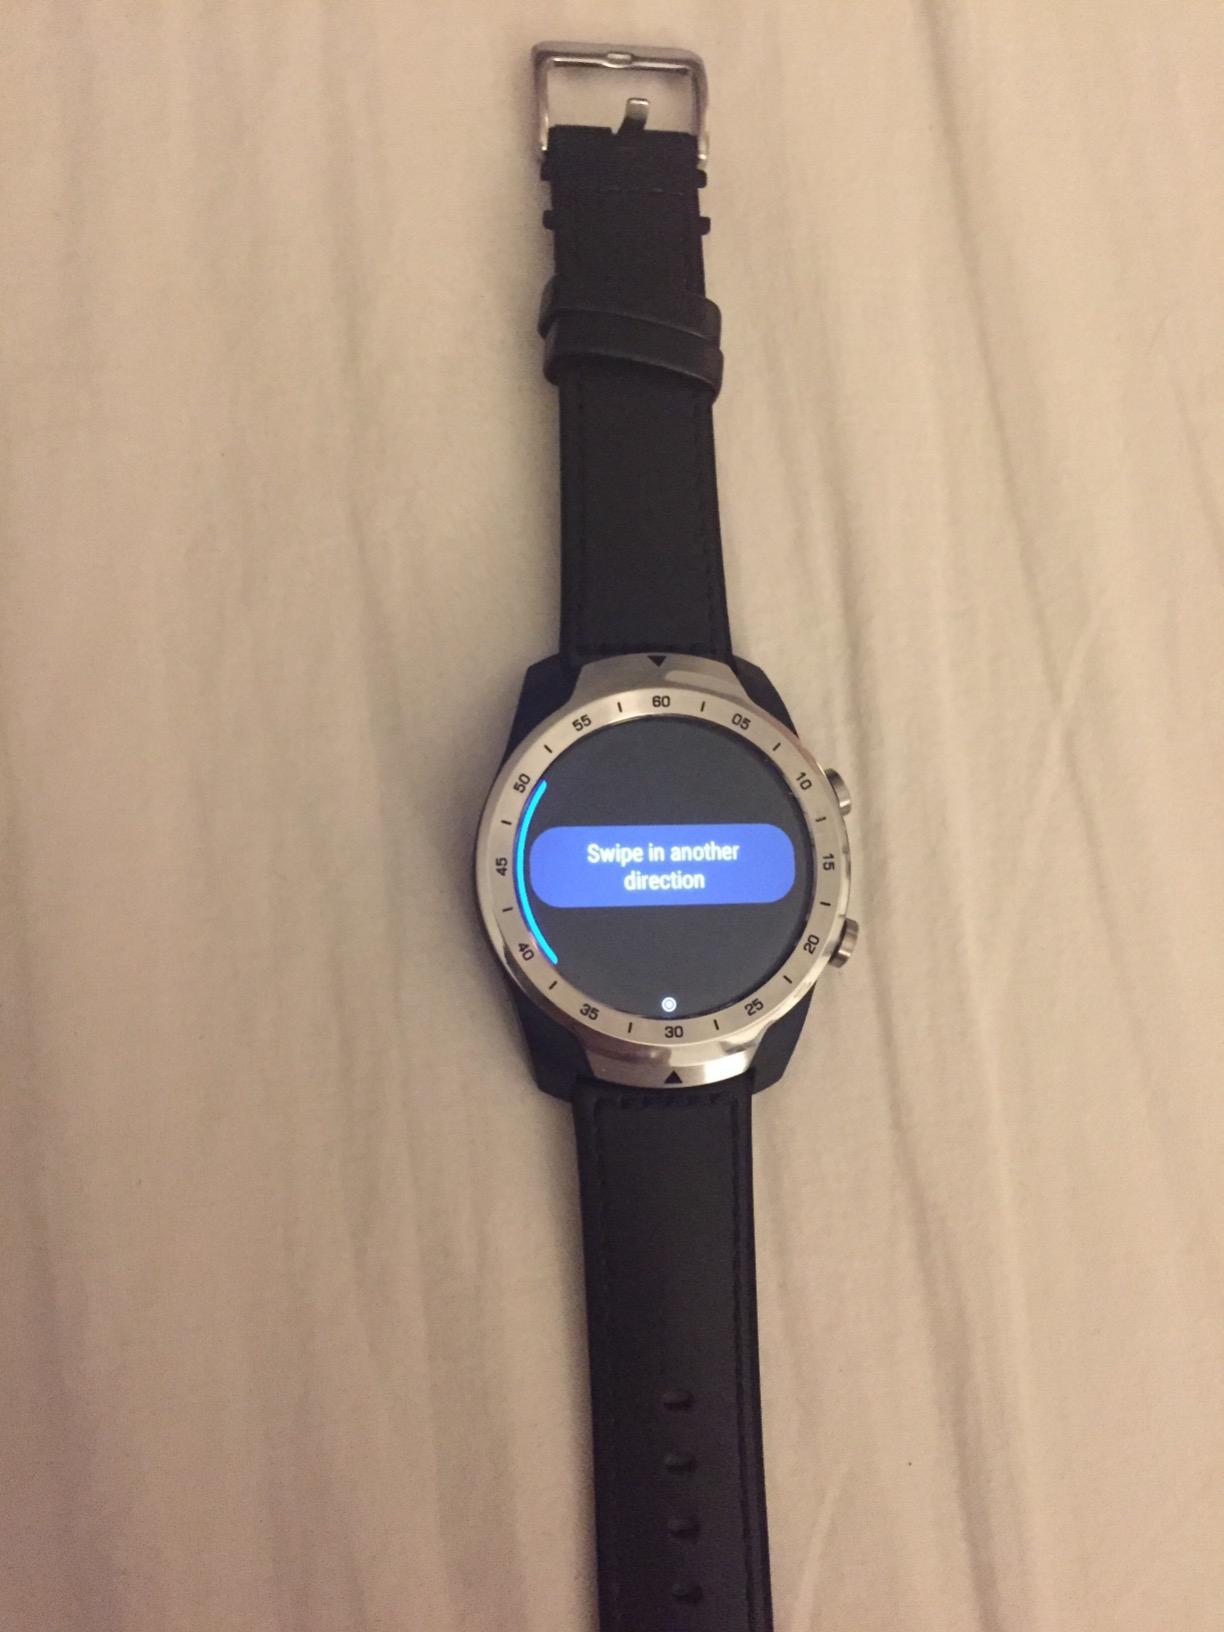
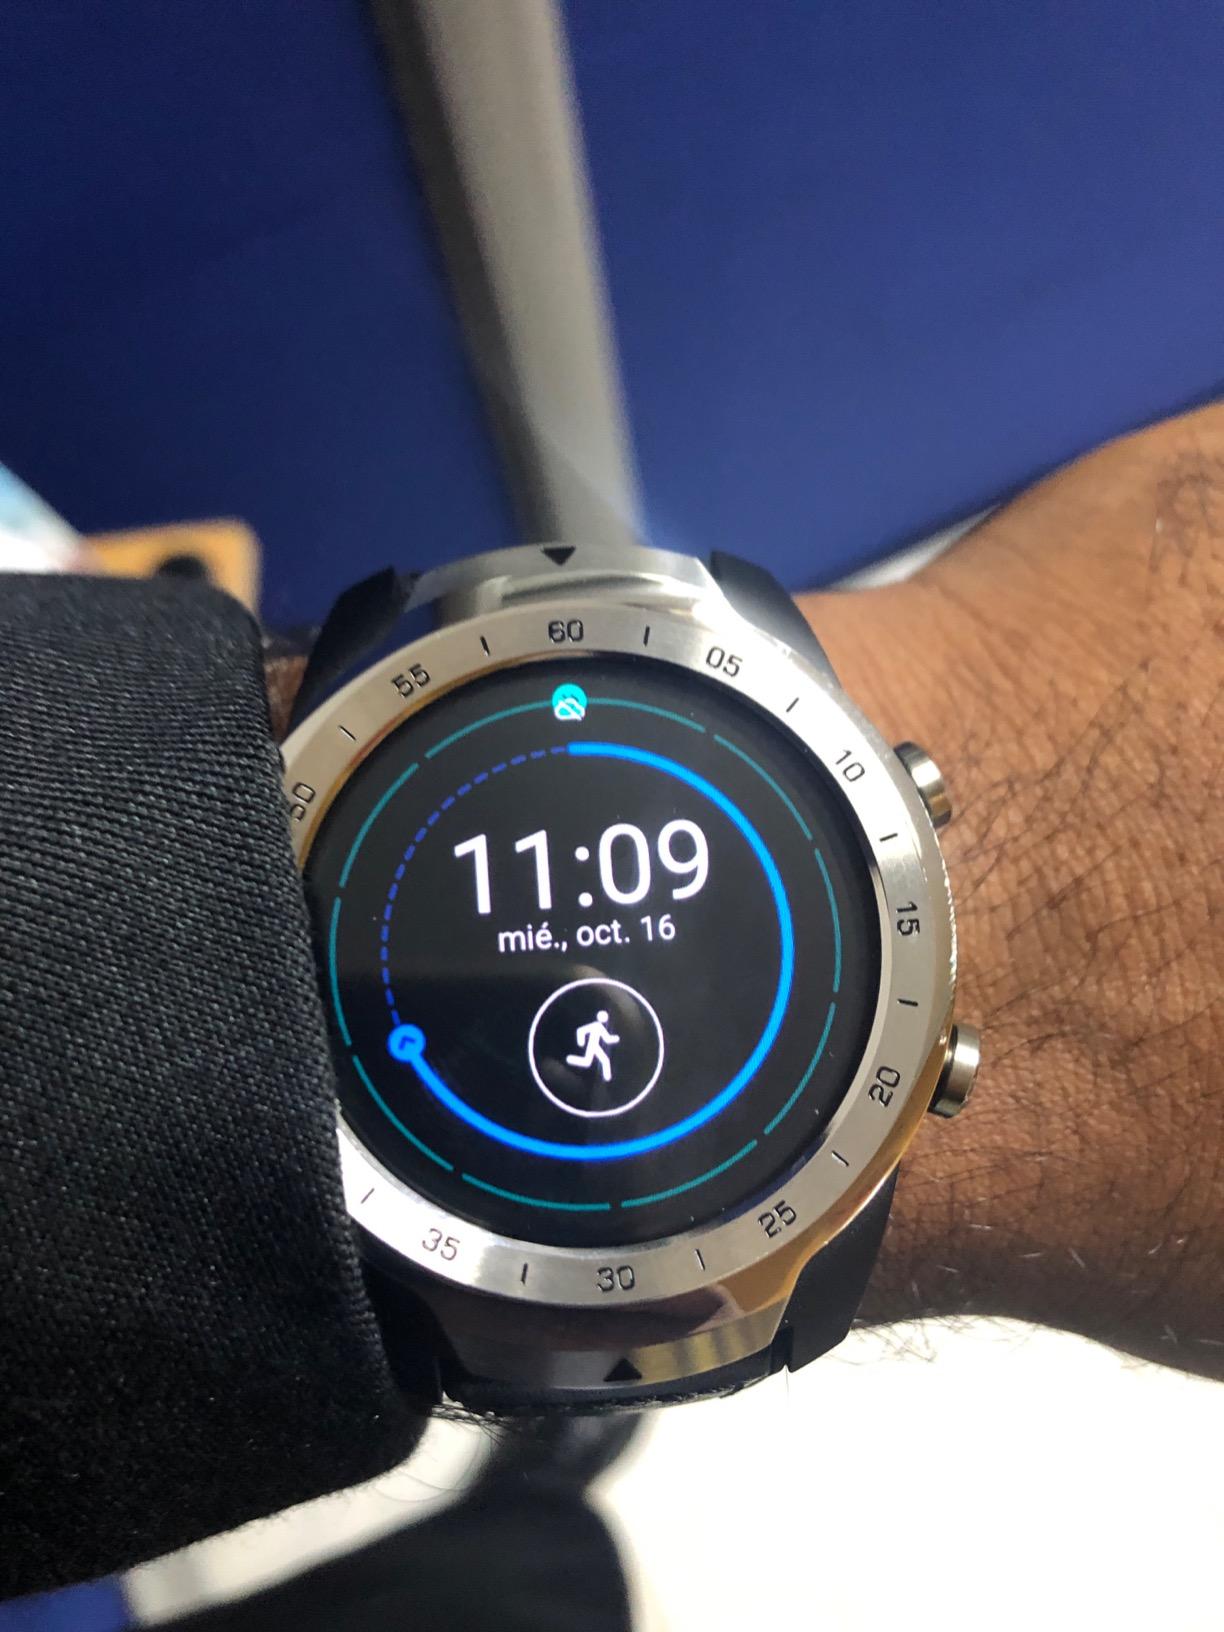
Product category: smartwatch
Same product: yes